Salad Days (musical)

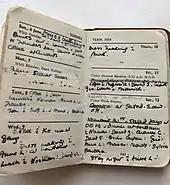
Diary showing performance of "Salad Days" on Saturday 12 June 1954 at Bristol Old Vic.

"Salad Days" premiered in the UK at the Theatre Royal, Bristol in June 1954, and transferred to the Vaudeville Theatre in London on 5 August 1954, running for 2,283 performances to become the longest-running show in musical theatre history until overtaken by "My Fair Lady" in the U.S. (1956) and "Oliver!" in the U.K. (1960). In the Evening Standard Awards for 1955, "Salad Days" was given the Award for Most Enjoyable Show (although "The Pajama Game" won as Best Musical). The musical was produced by Denis Carey, with dances arranged by Elizabeth West, and with a cast that featured Dorothy Reynolds in a variety of roles, John Warner as Timothy and Eleanor Drew as Jane. Slade played one of the two pianos. The reviewer in "The Guardian" wrote: "There is no pointed satire, only a passable line of wit, but the effect is one of genuine high spirits and those who liked it on Thursday were ready to call it the gayest piece of entertainment since "The Mikado". Others were heard to compare it to a children's party, meaning that they found the fun jejune, 'undergraduate,' and limited." It played to over 1.25 million people and grossed over $1.8 million.